Arthur James Turner

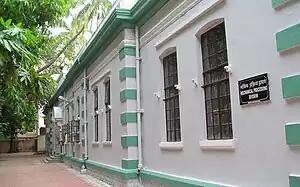
'The Spinning Division which was built in 1923 is still there'(2013)

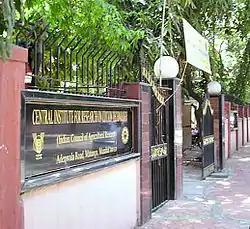
'The Main entrance of the Institute off Adenwala road'

Arthur James Turner, CBE, FTI (1889 – October 1971) was a British scientist who worked in the field of textile technology. He was the first director of the Technological Laboratory created by the Indian Central Cotton Committee (ICCC) in Bombay in 1924. He was awarded the Warner Memorial Medal by the Textile Institute in 1931 in recognition of outstanding work in textile science and technology and was appointed to the CBE in 1950.